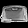
Label: Bag